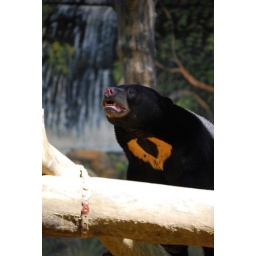
Lok Kawi Wildlife Park - Kota Kinabalu, BorneoSmallest bear in the world, agile tree climber